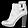
Label: Ankle boot